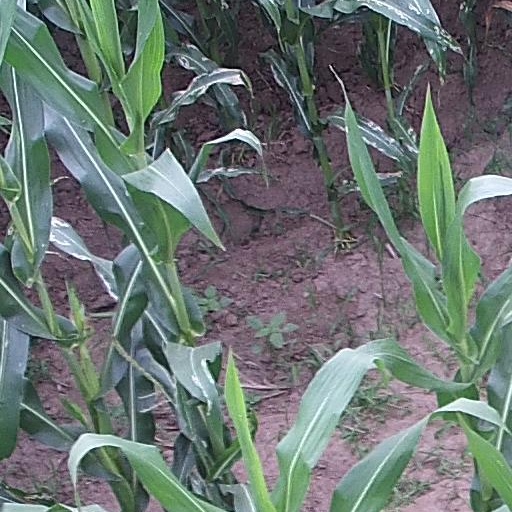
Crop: maize; corn